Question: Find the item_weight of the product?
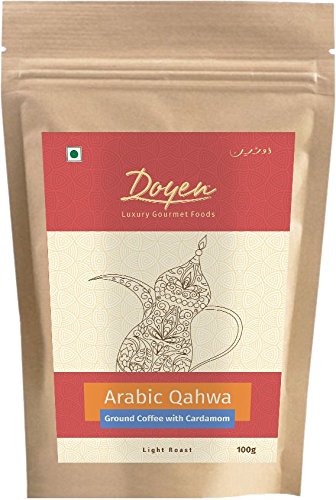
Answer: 100 gram